Paanai Pidithaval Bhaagyasaali

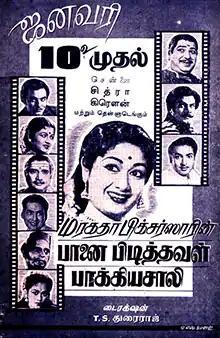
Theatrical release poster

Paanai Pidithaval Bhaagyasaali is a 1958 Indian Tamil-language comedy film produced and directed by T. S. Durairaj, starring himself, Savitri, K. Balaji, T. P. Muthulakshmi, P. S. Veerappa and V. S. Raghavan. It was released on 10 January 1958.